Keikyū Shinkoyasu Station

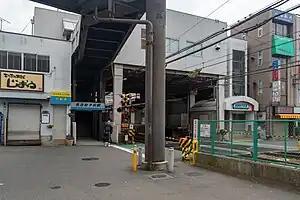
The entrances to the Station in July 2014

is a passenger railway station located in Kanagawa-ku, Yokohama, Kanagawa Prefecture, Japan, operated by the private railway company Keikyū.